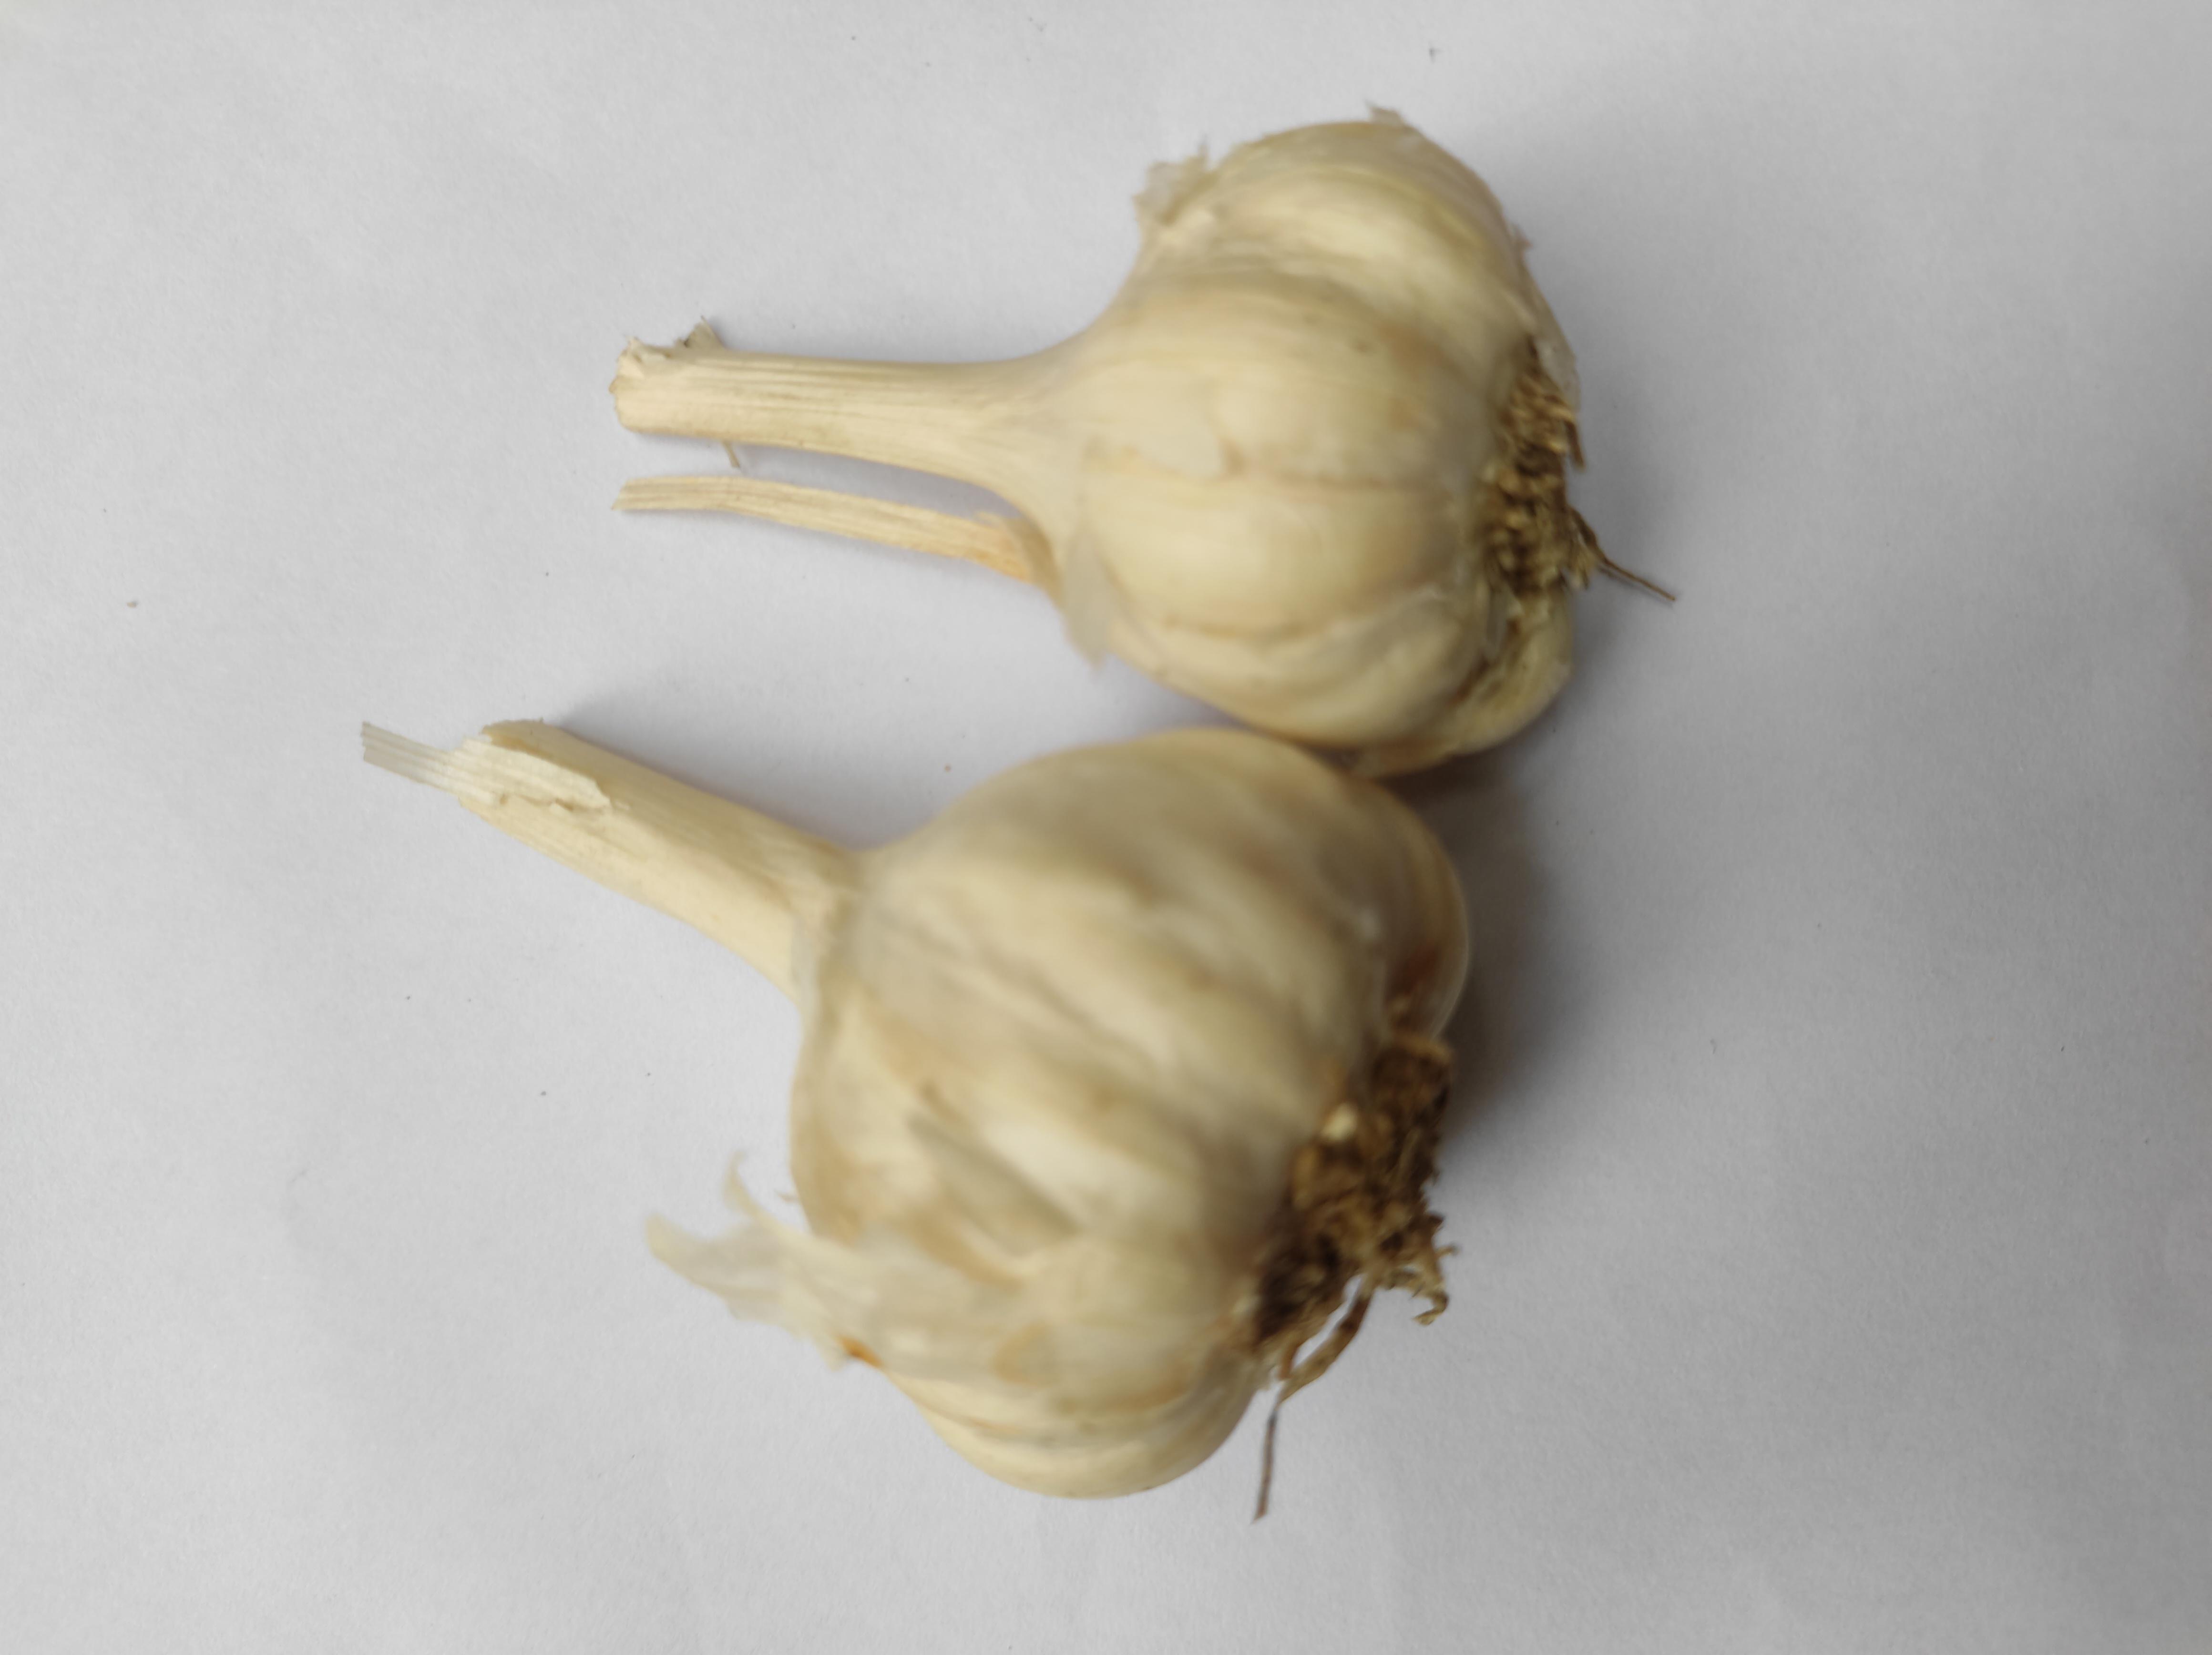
Label: Garlic